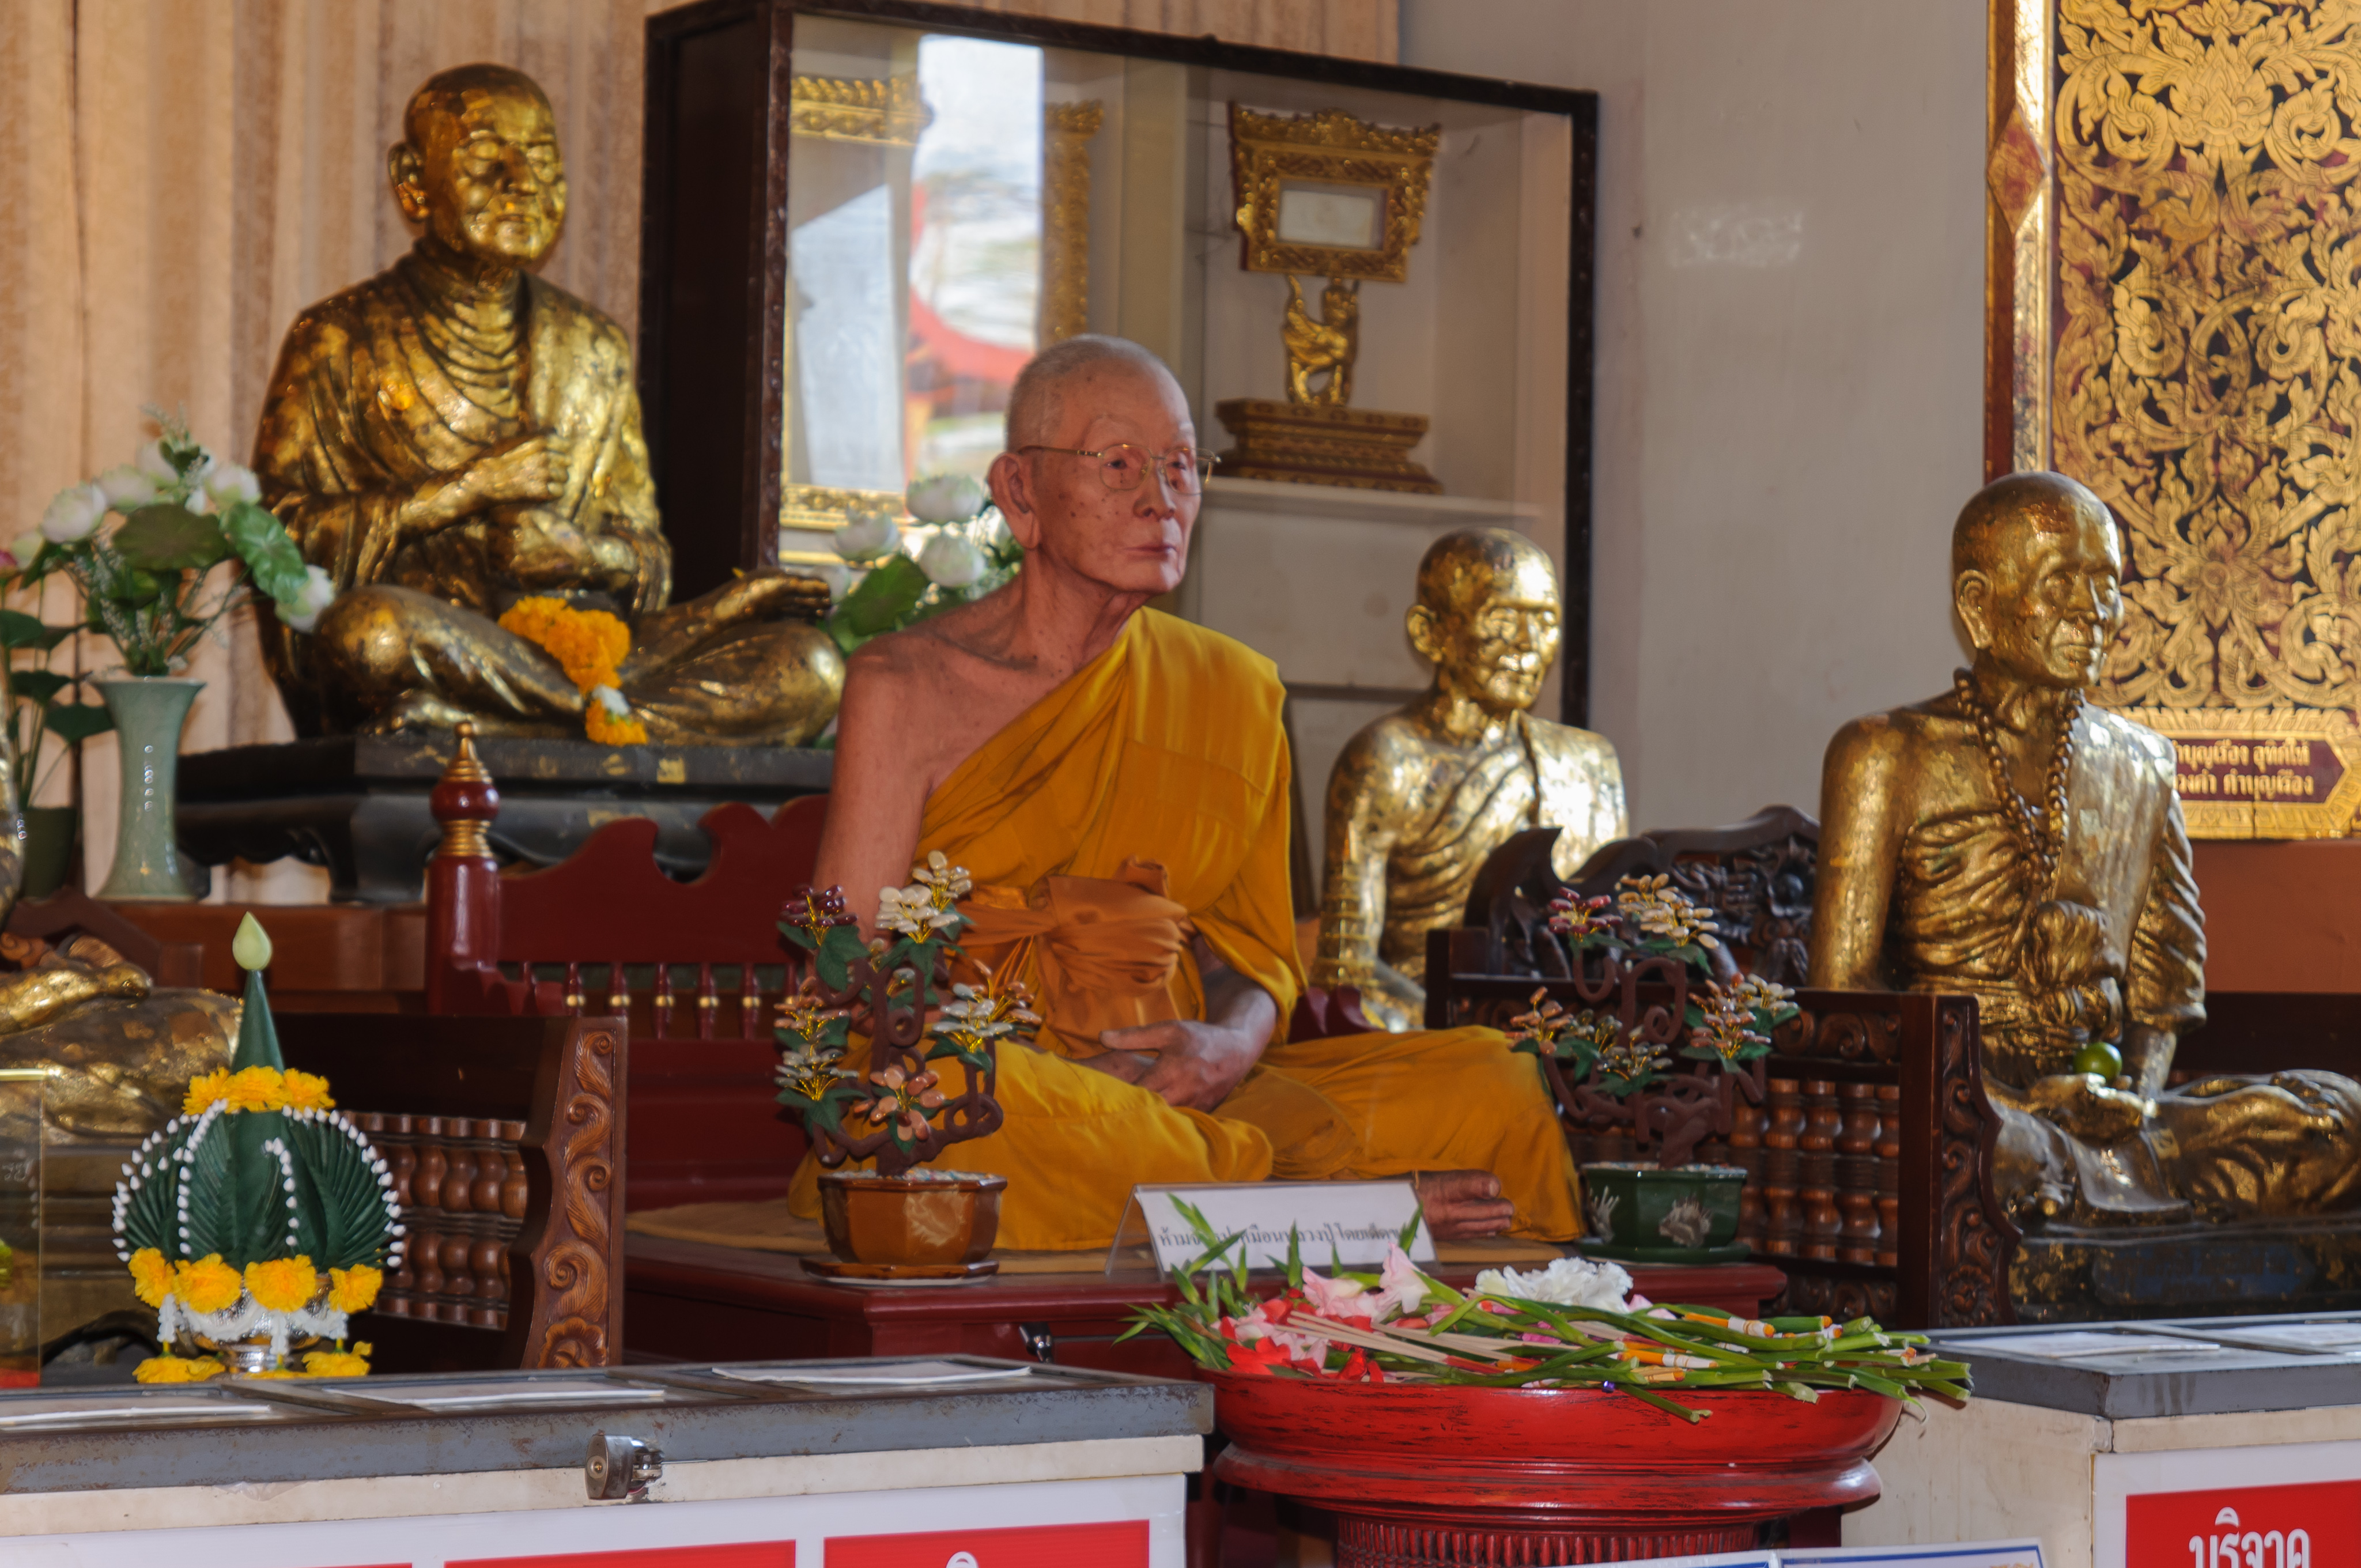
nikon, thailand, temple, wat, d300, thailandia, chiangmai